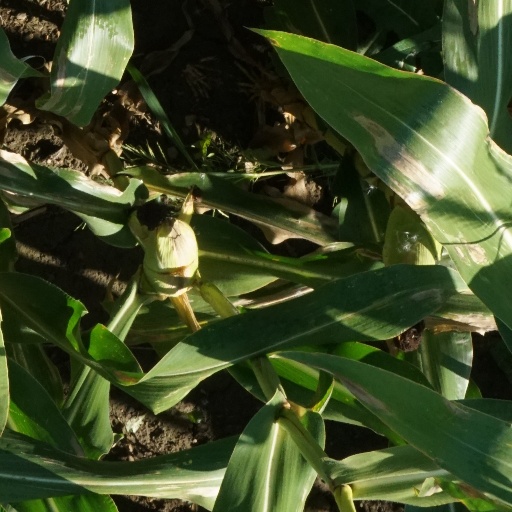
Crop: maize; corn